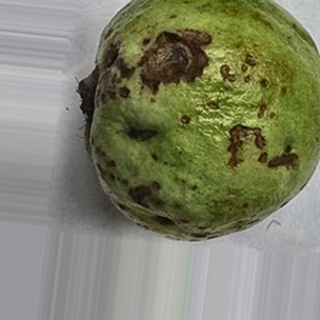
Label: guava_anthracnose